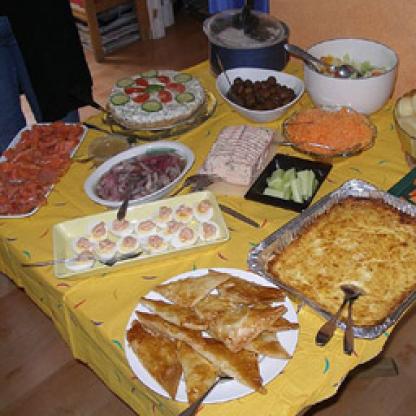
Scene: Indoor